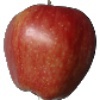
Label: Apple Red 1